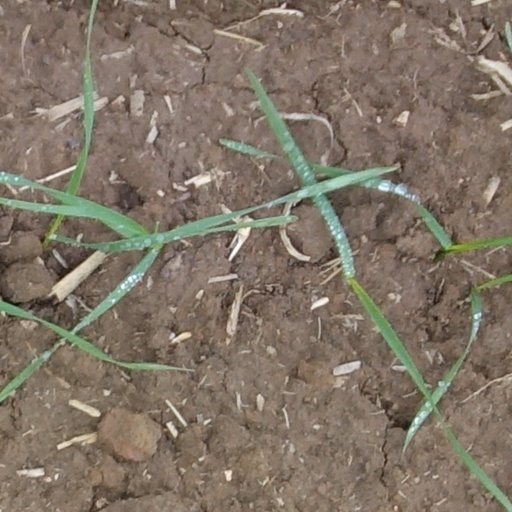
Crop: wheat